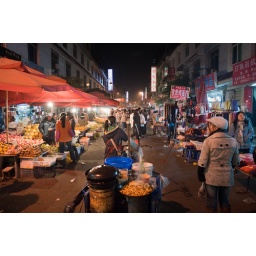
Night market outside 3rd ring road in Chengdu